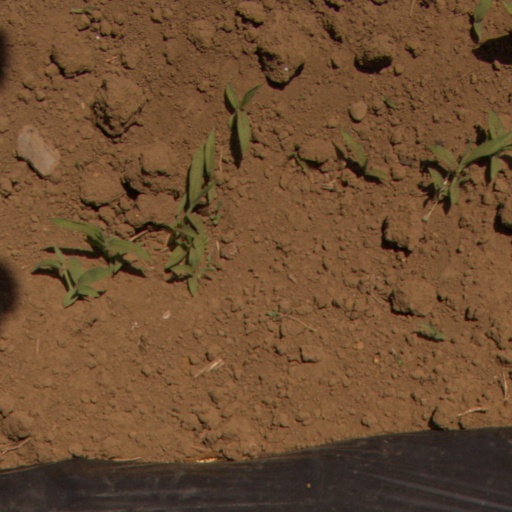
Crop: Jerusalem artichoke